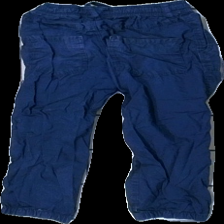
View: back
Type: Trousers
Category: Children
Brand: H&M
Colors: Blue
Material: 100% Cotton
Cut: Regular
Size: 110
Season: All
Price range: <50
Recommended usage: Recycle
Description: blue trousers
Comment: washed out